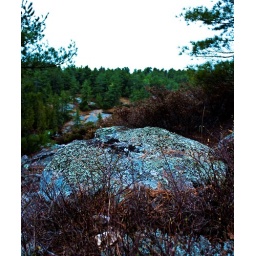
a rock next to the french river valley (the trees in the background are on the other side)